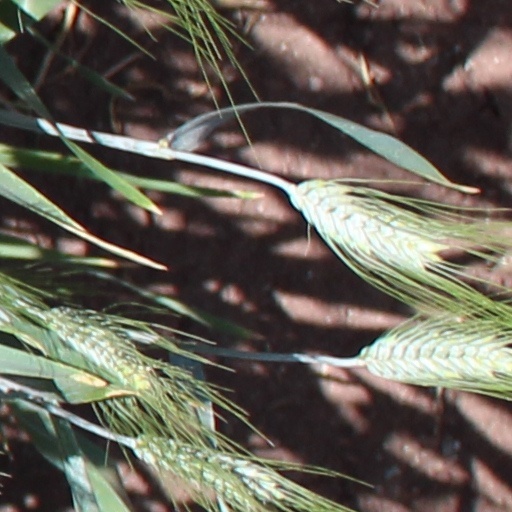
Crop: wheat